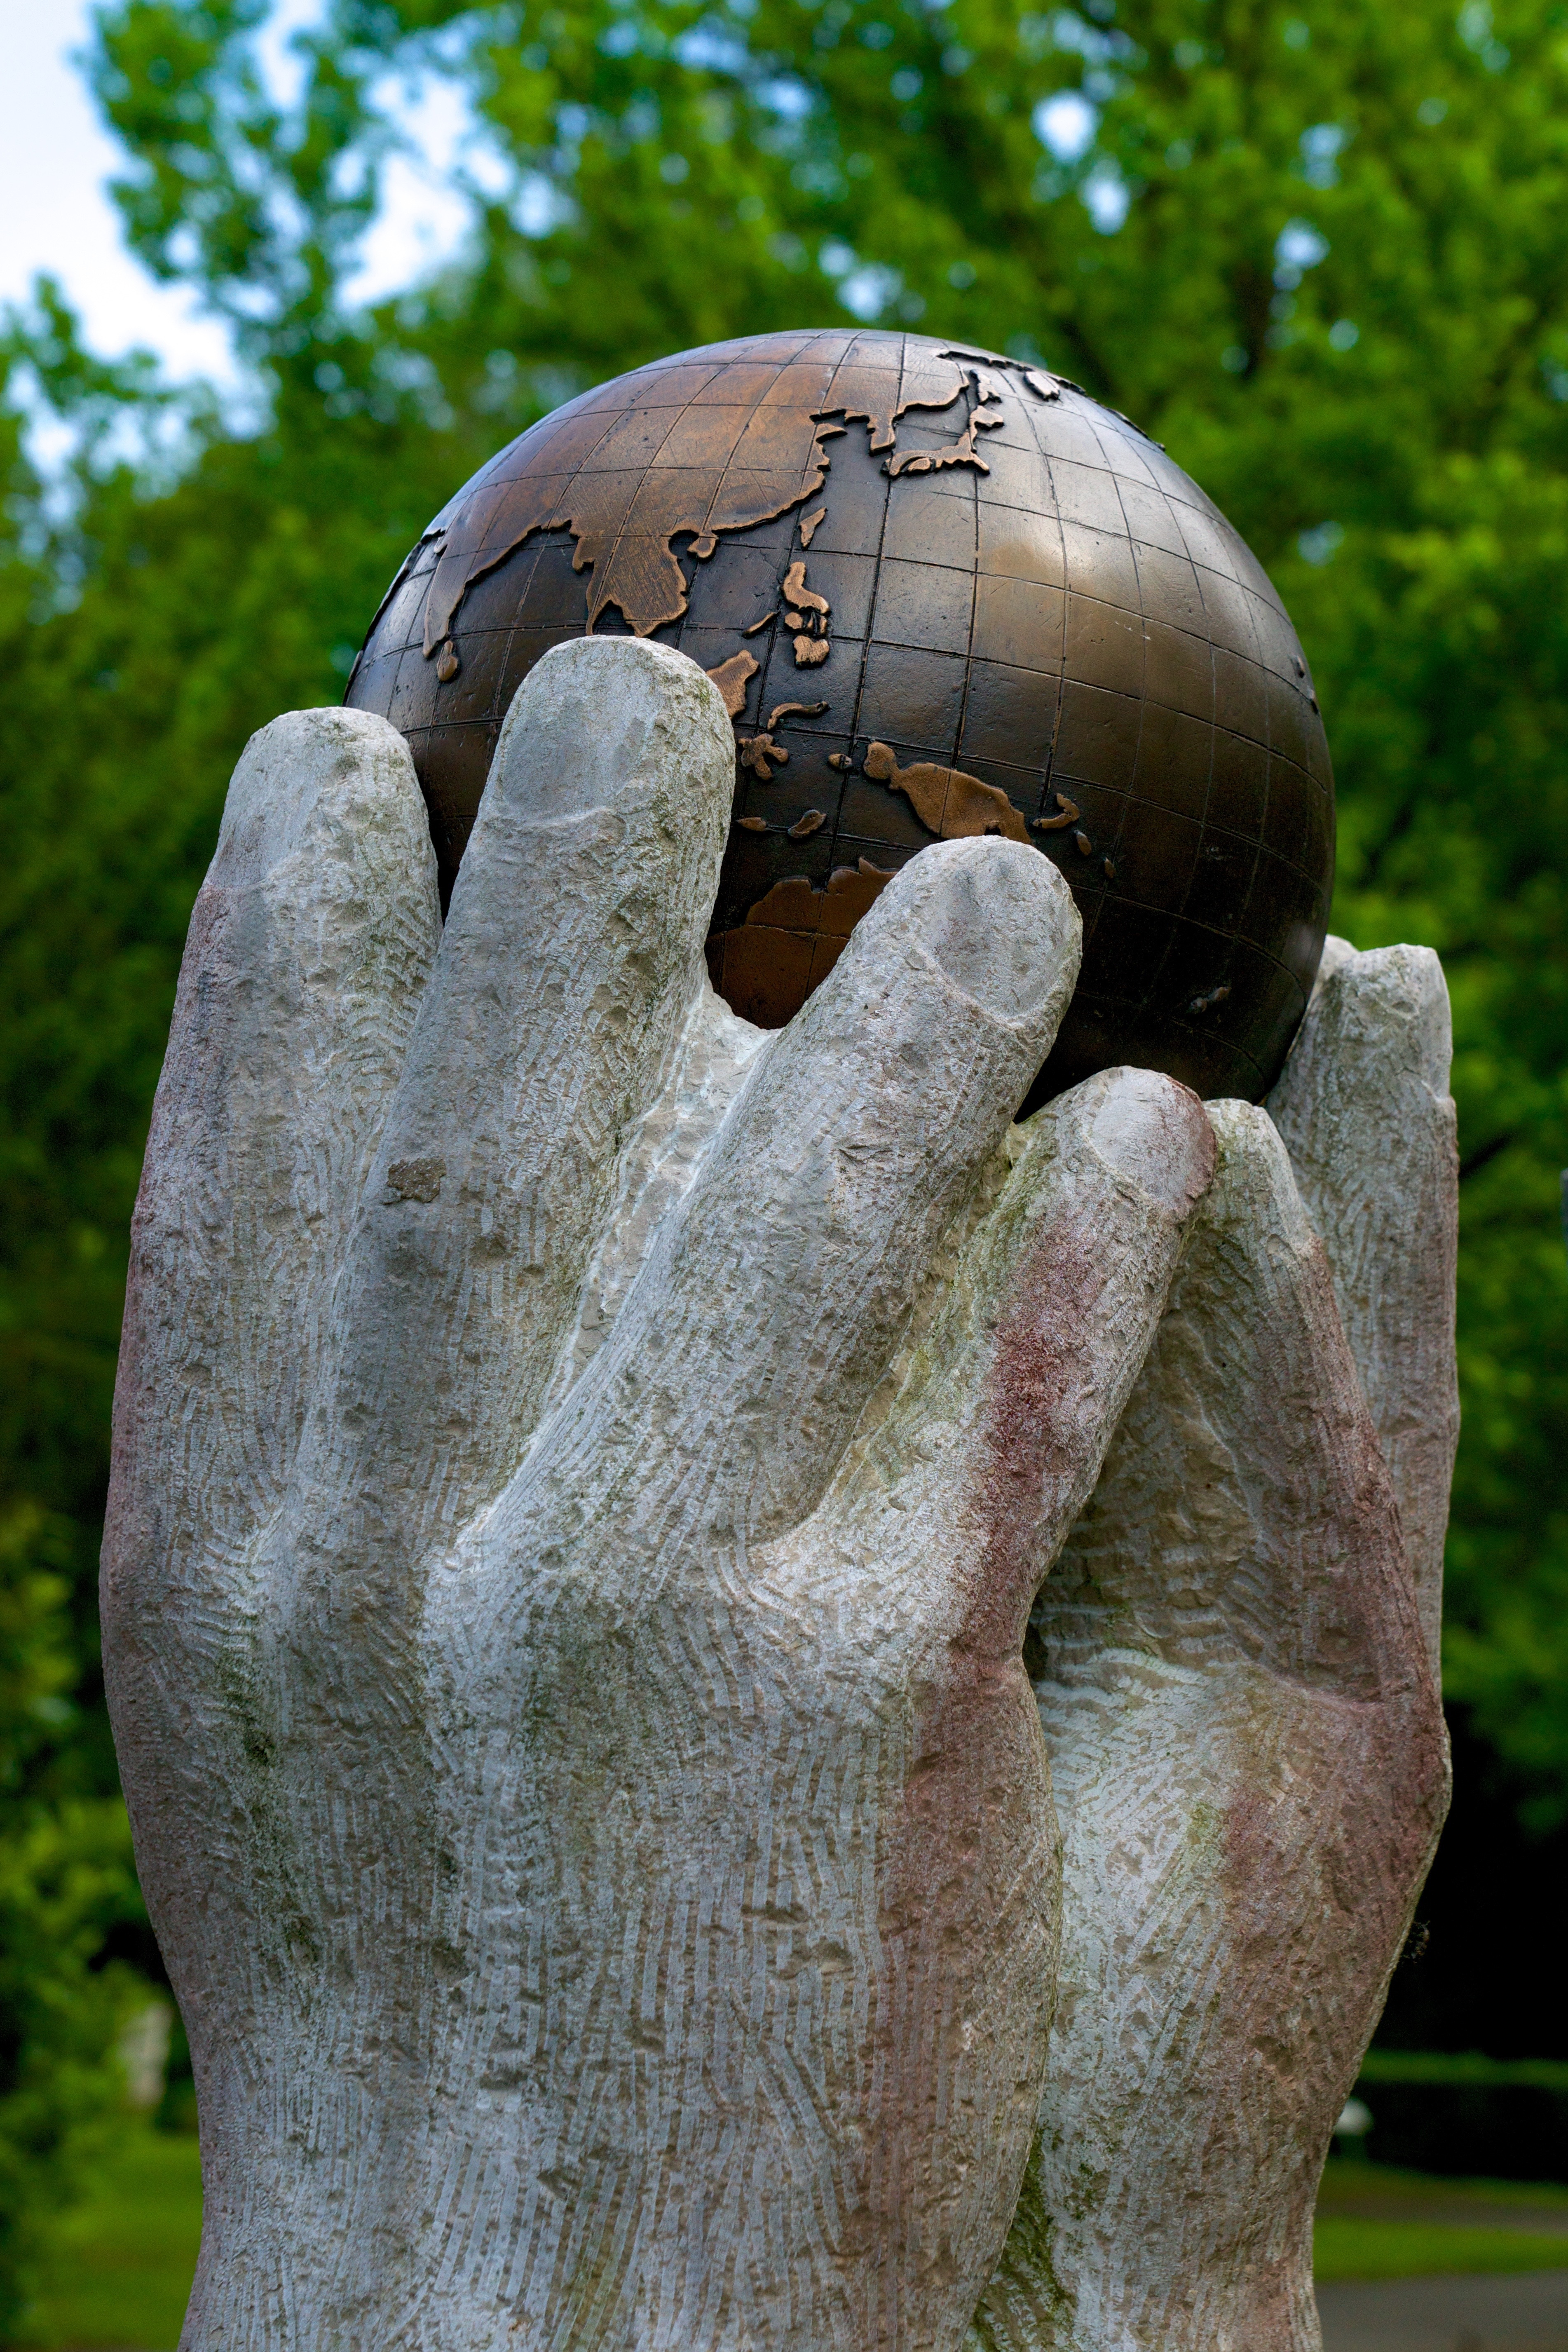
tree, rock, monument, statue, botany, garden, globe, world, grave, sculpture, memorial, art, lift, temple, hands, headstone, carving, keep, access, stele, stone carving, ancient history, nonbuilding structure